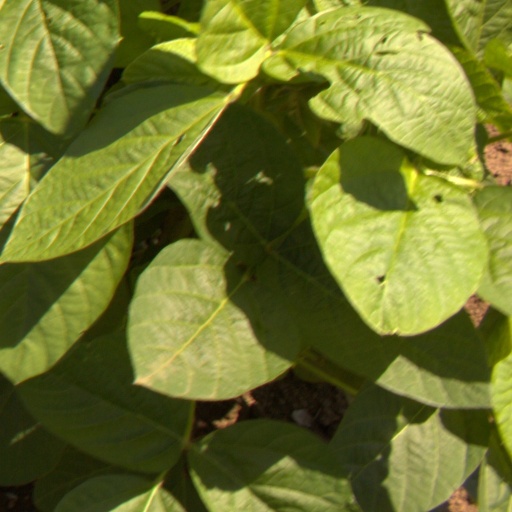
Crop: soybean